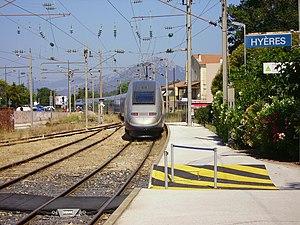
Le TGV Duplex 6116 quitte la gare de Hyères en direction de Paris-gare de Lyon le 10 juillet 2008.